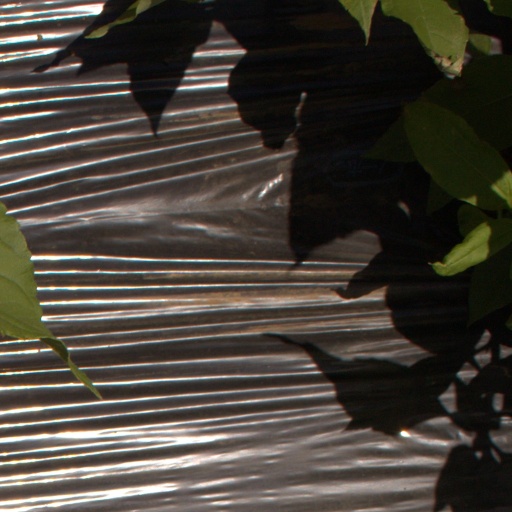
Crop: Jerusalem artichoke